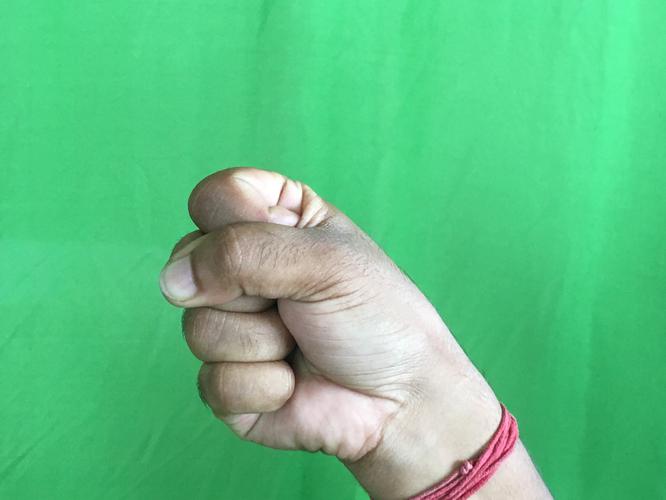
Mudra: Mushti
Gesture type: single_hand